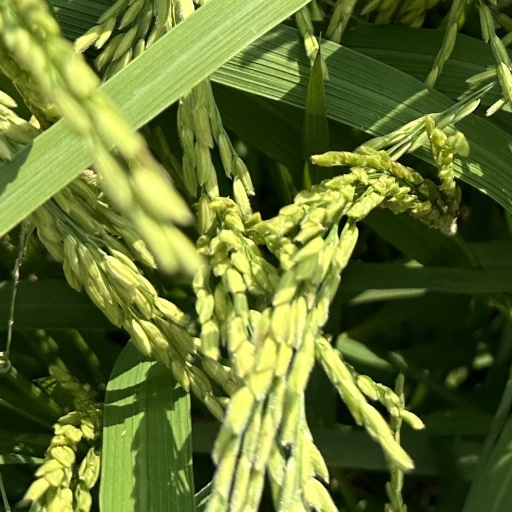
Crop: rice